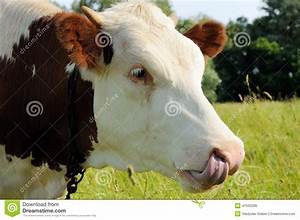
Label: mucca